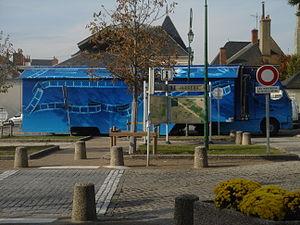
Le cinémobile sur le boulevard Carnot à Jargeau, Loiret, Centre, France
Jargeau est une commune française de la région naturelle du Val de Loire. Elle est située dans l'arrondissement d'Orléans, le département du Loiret en région Centre-Val de Loire, dans le canton de Châteauneuf-sur-Loire, sur la rive gauche de la Loire, en face de la commune de Saint-Denis-de-l'Hôtel.
Les cinémobiles sont des salles de cinéma françaises d'une centaine de places assises installées dans un camion, actifs dans la région Centre-Val-de-Loire.